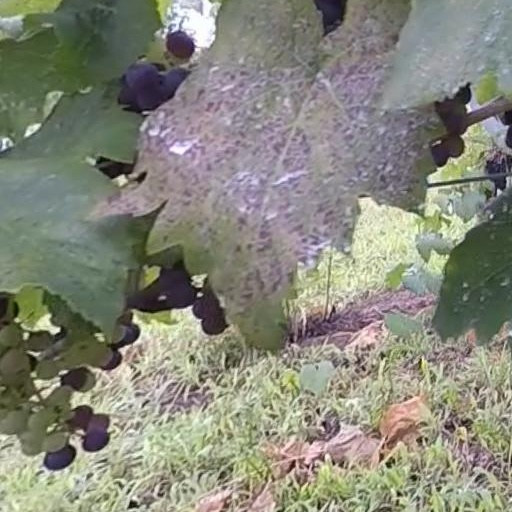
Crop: grape